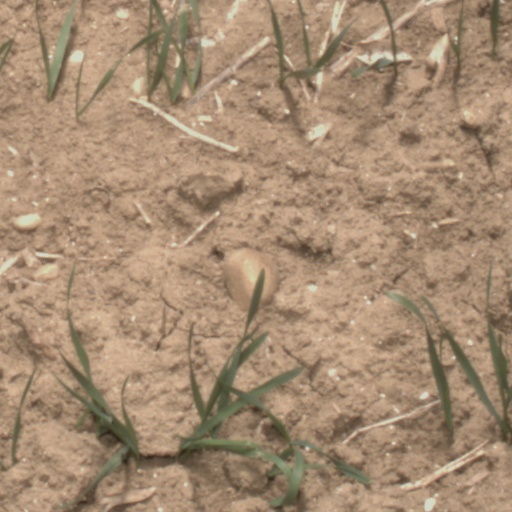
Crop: wheat